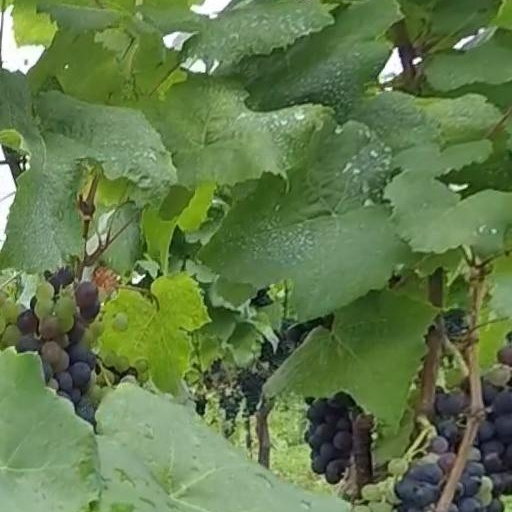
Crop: grape